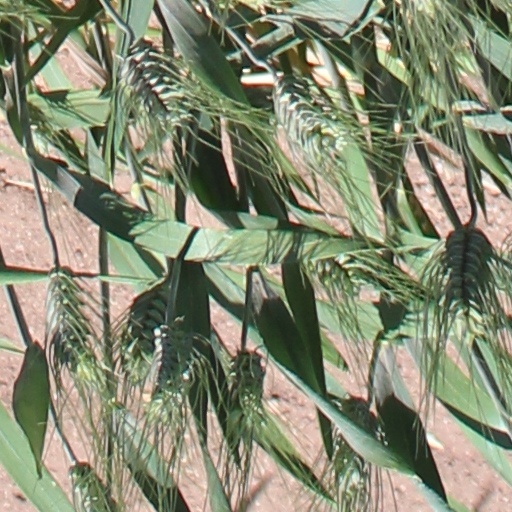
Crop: wheat